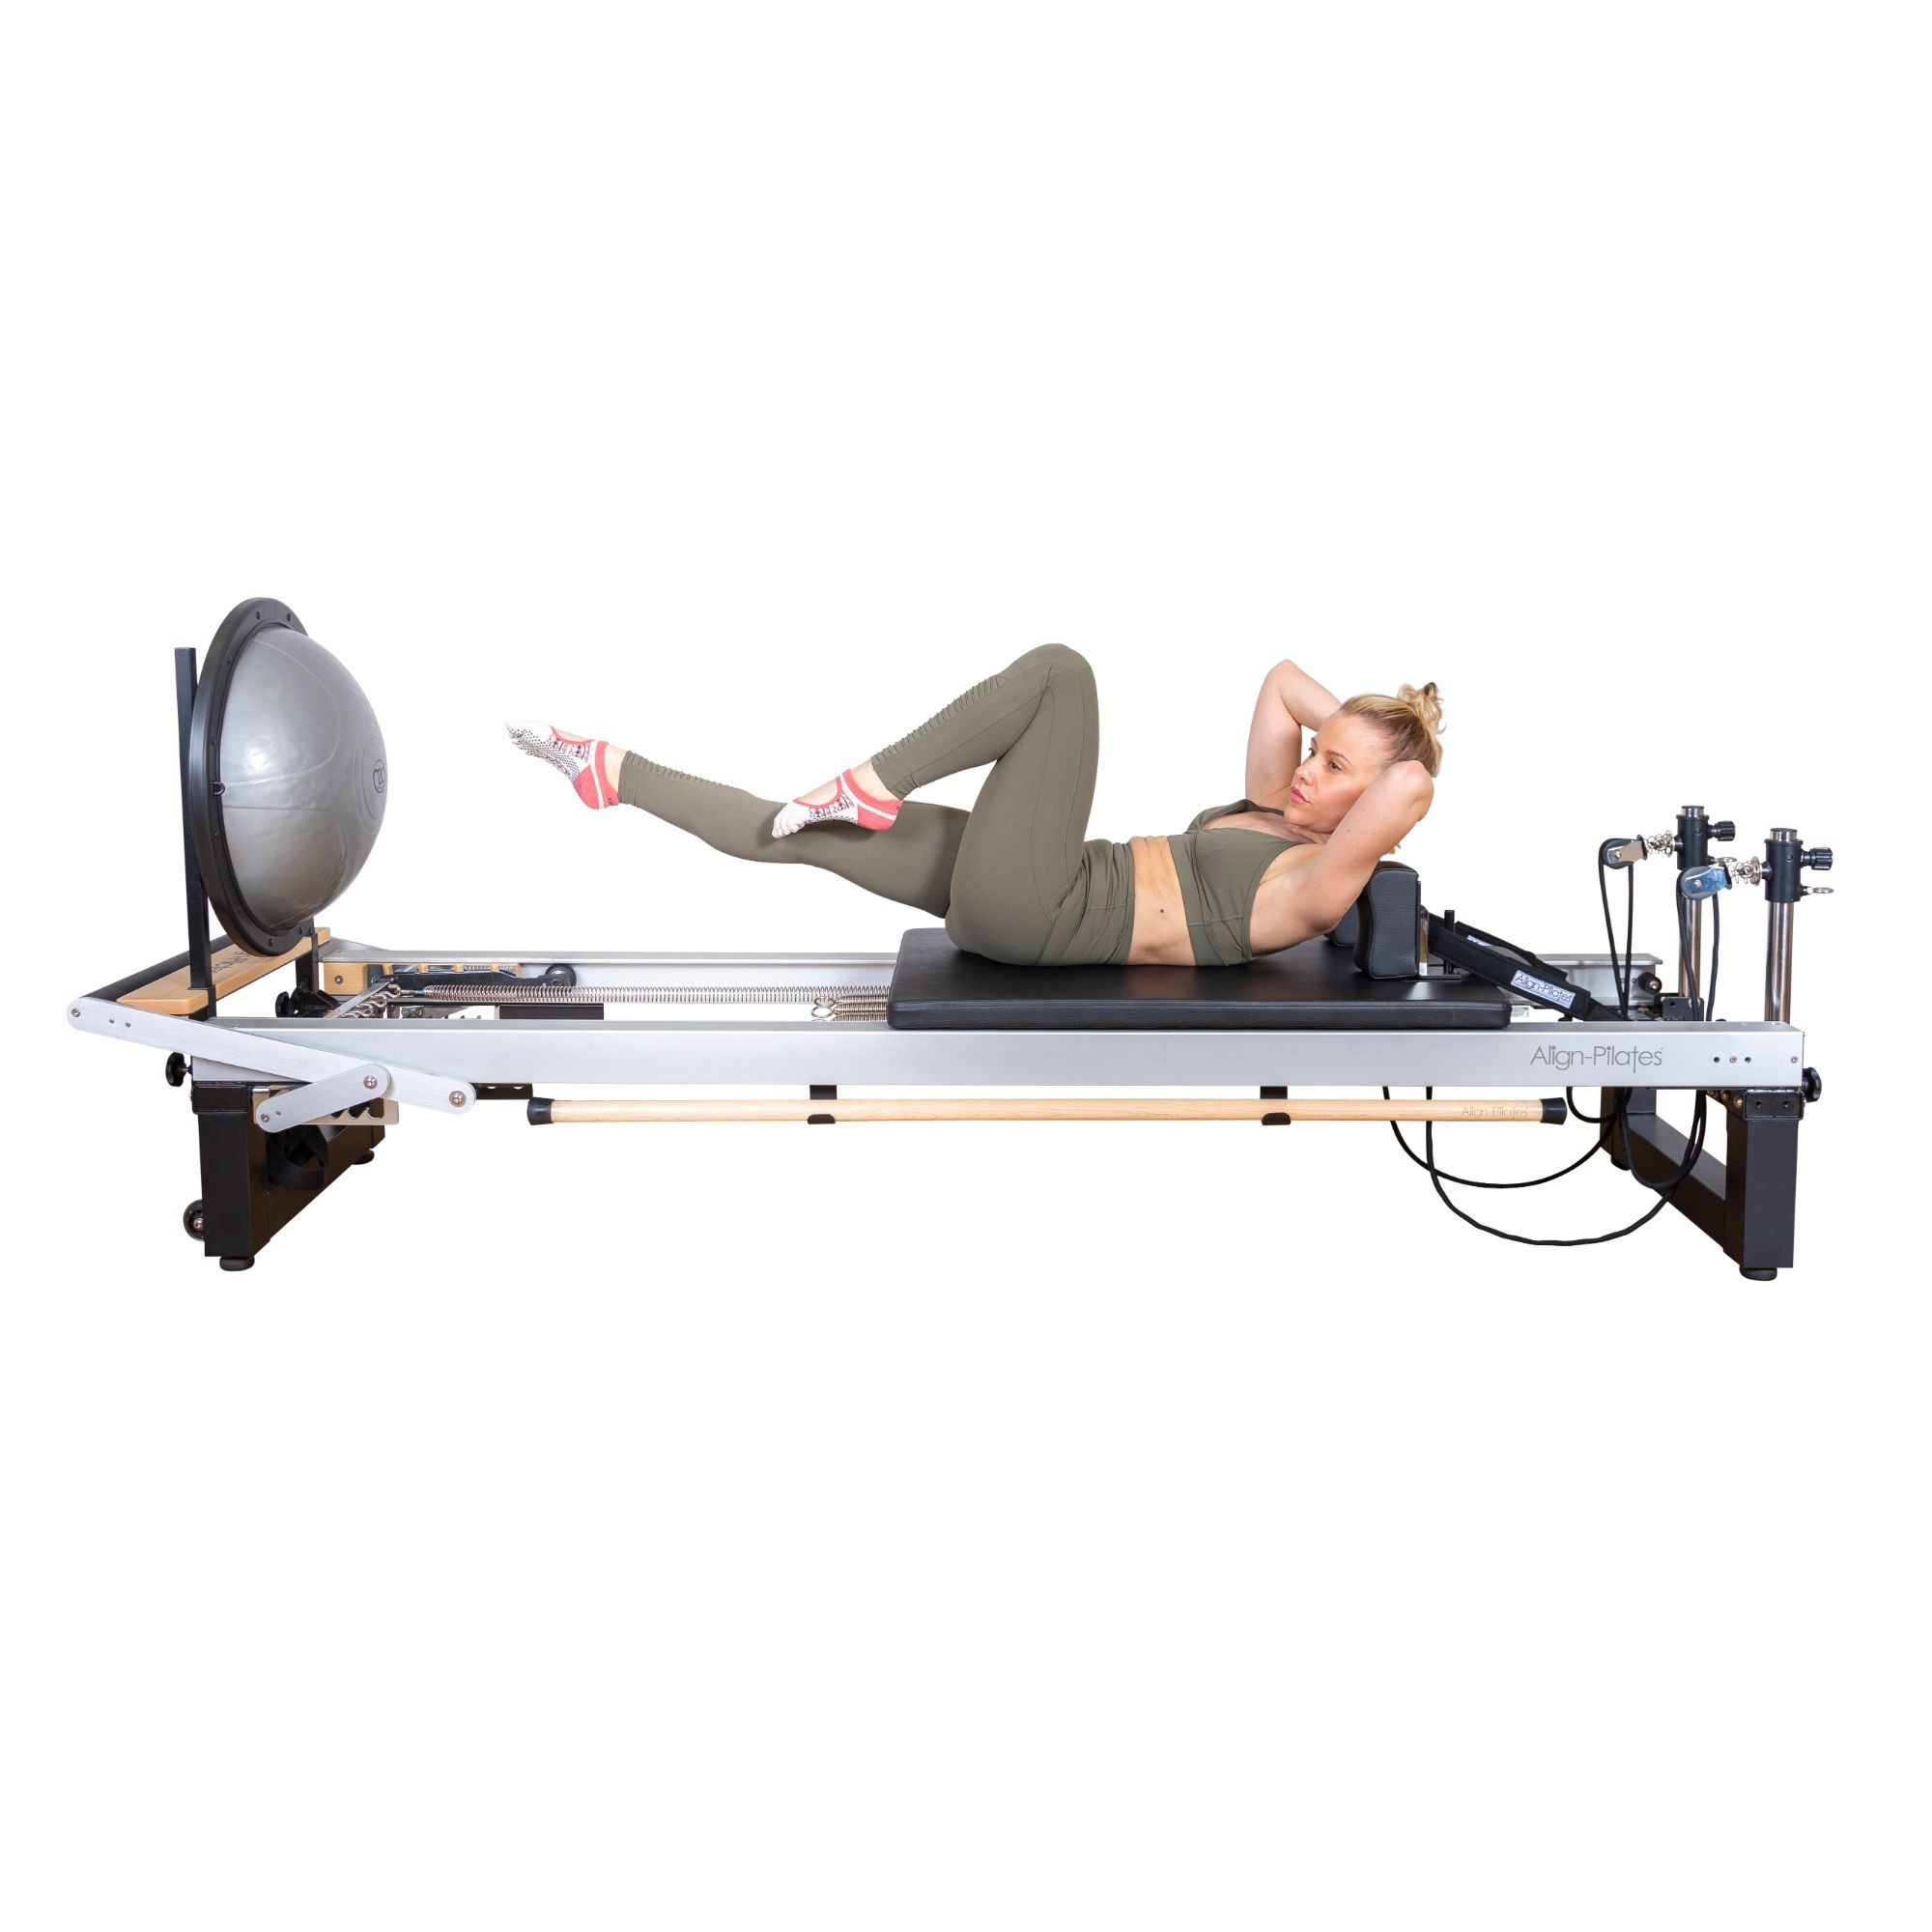
Align Pilates A8 Pro Reformer Machine
Description The Align Pilates A8 Pro Studio Pilates Reformer is brand new for 2020 and is the updated version of our previous flagship commercial Pilates reformer, the A2. The A8-Pro has a completely new runner profile and runs on 8 PU wheels, this new platform offers an even quieter ride, improved handling of cross loading forces and reduced maintenance. Over eight years of development, the A8 Pro is now in its fourth generation and the new star in Align-Pilates’ reformer line-up! Offering a luxurious oversize carriage and the longest travel of any standard Pilates reformer on the market, this reformer is perfect for all heights including taller people. Also featuring our new patent pending rapid change spring bar for the fastest spring bar adjustment, you will love our brand new A8 Pro! Align Pilates A8 Pro Reformer Machine Features & Specifications Features Market beating 113cm of smooth travel - Longest travel of any standard Pilates reformer at 113cm – suits more people and requires less adjustment Wide and long carriage bed - Widest carriage on the market at 67cm for greater comfort. 8 PU wheel system - 8 wheel system for improved performance and reduced maintenance. Oversize and 6 lockable foot bar positions - A8 Pro improved foot bar locks in 6 positions including flat. Oversized with improved pivot point for comfort and stability. Patent pending rapid change spring bar - Patent pending rapid change spring bar allows single handed adjustment of the spring bar without removing any springs – 4 positions (20cm of adjustment). Quick and easy rope adjustments - New and improved rope adjustment system ensures both ropes stay the same length and adjust simultaneously. Adjustable shoulder and head rests - Removable and lockable shoulder rests allow for a completely flat bed using the optional mattress converter. Choice of 3 interchangeable leg heights - Future proof – choice of 3 interchangeable leg heights Adaptable with half cadillac options - Risers fold down for use with a half cadillac. Convenient for easy moving - Convenient – wheeled for easy moving and can be stacked. Adjustable rope riser positions - Stainless rope risers for rapid adjustment of rope heights and can fold down for use with half cadillac. Risers feature an eyelet so springs can be attached for additional exercise possibilities. Commercially warranted - Light commercial warranty of 27.5 hours per week (this applies to all our Studio reformers). Specifications Inclusions: Adjustable silent foot strap with fluffy cover Integral standing platform Pair of silent double loop straps 5 nickel plated quality music wire springs in 3 different strengths: 2 x light, 2 x medium and 1 x strong Dimensions: A8 Pro with Standard Leg Extensions – 257cm (L) x 75cm (W) x 42cm (H) A8 Pro with Low Leg Extensions – 257cm (L) x 75cm (W) x 28cm (H) A8 Pro with Rehab Leg Extensions – 257cm (L) x 75cm (W) x 64cm (H)
Brand: Align Pilates
Category: Sporting Goods > Fitness & General Exercise Equipment > Yoga & Pilates > Pilates Machines